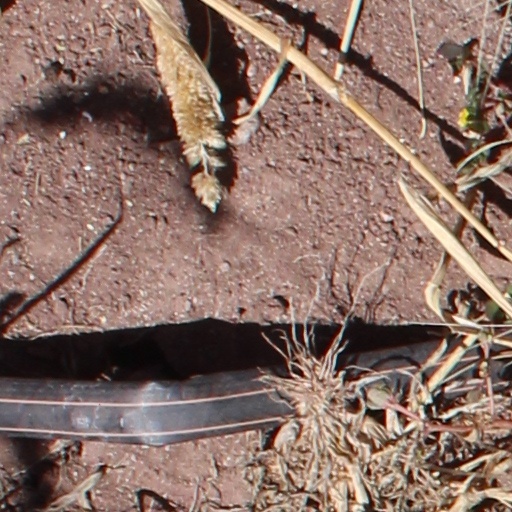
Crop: wheat